Fédération Internationale de l'Automobile

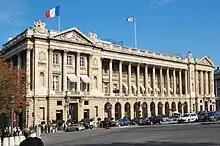
Headquarters of the FIA at the Place de la Concorde

The General Assembly is the Federation's supreme governing body, consisting of representatives from each of the FIA's member associations. According to the FIA's website, the voting member associations can be automobile and touring clubs (mobility), or national sporting authorities (sport). The website further states that there are 243 organisations spread among 147 countries.